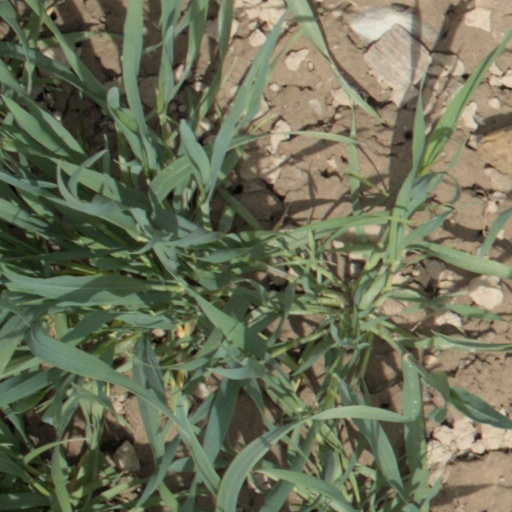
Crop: wheat